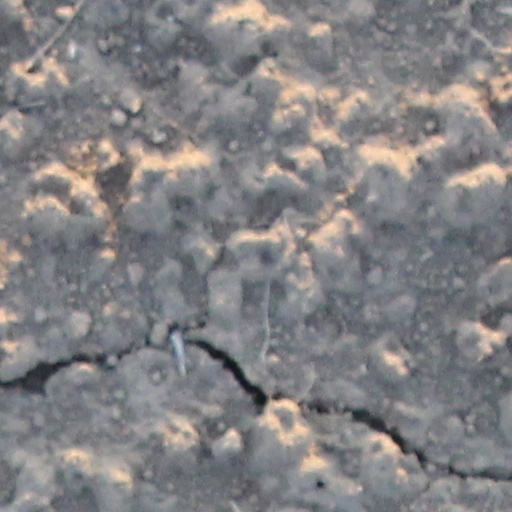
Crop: wheat